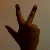
The image shows a hand gesture representing the number 3 in Indian Sign Language.